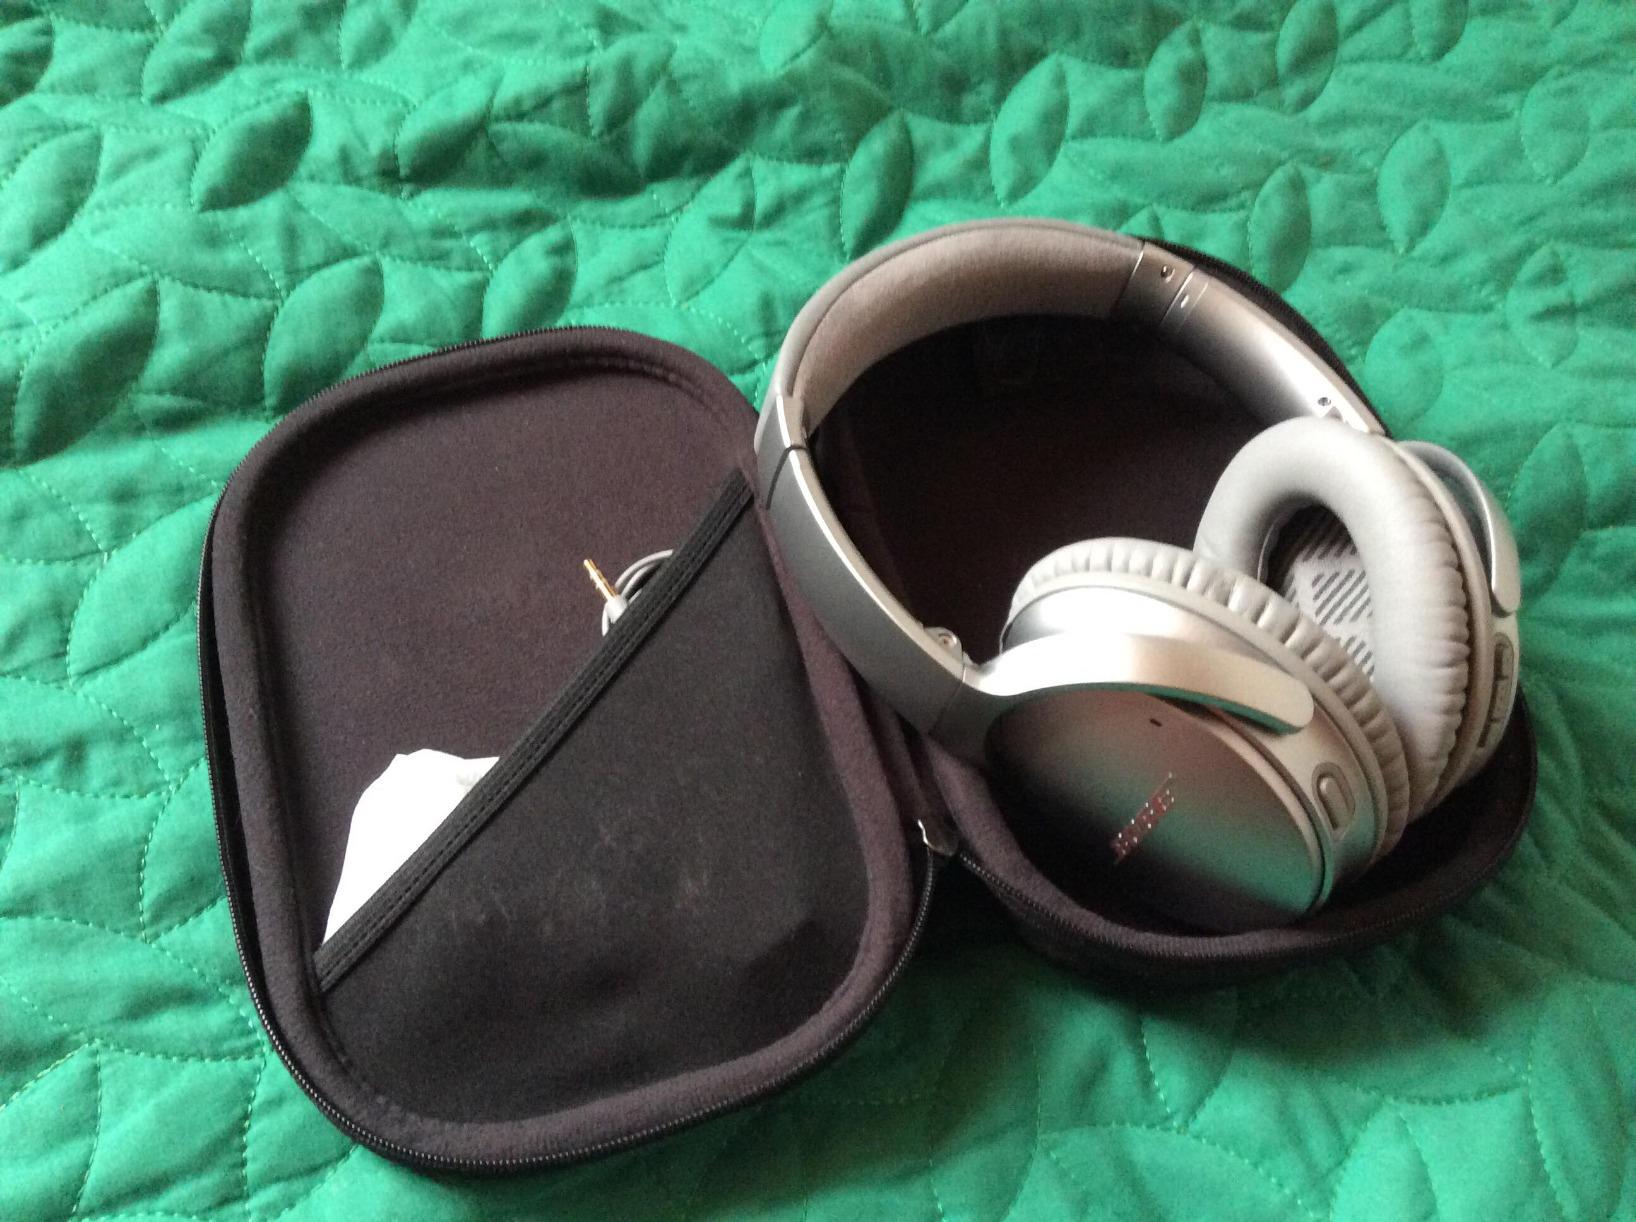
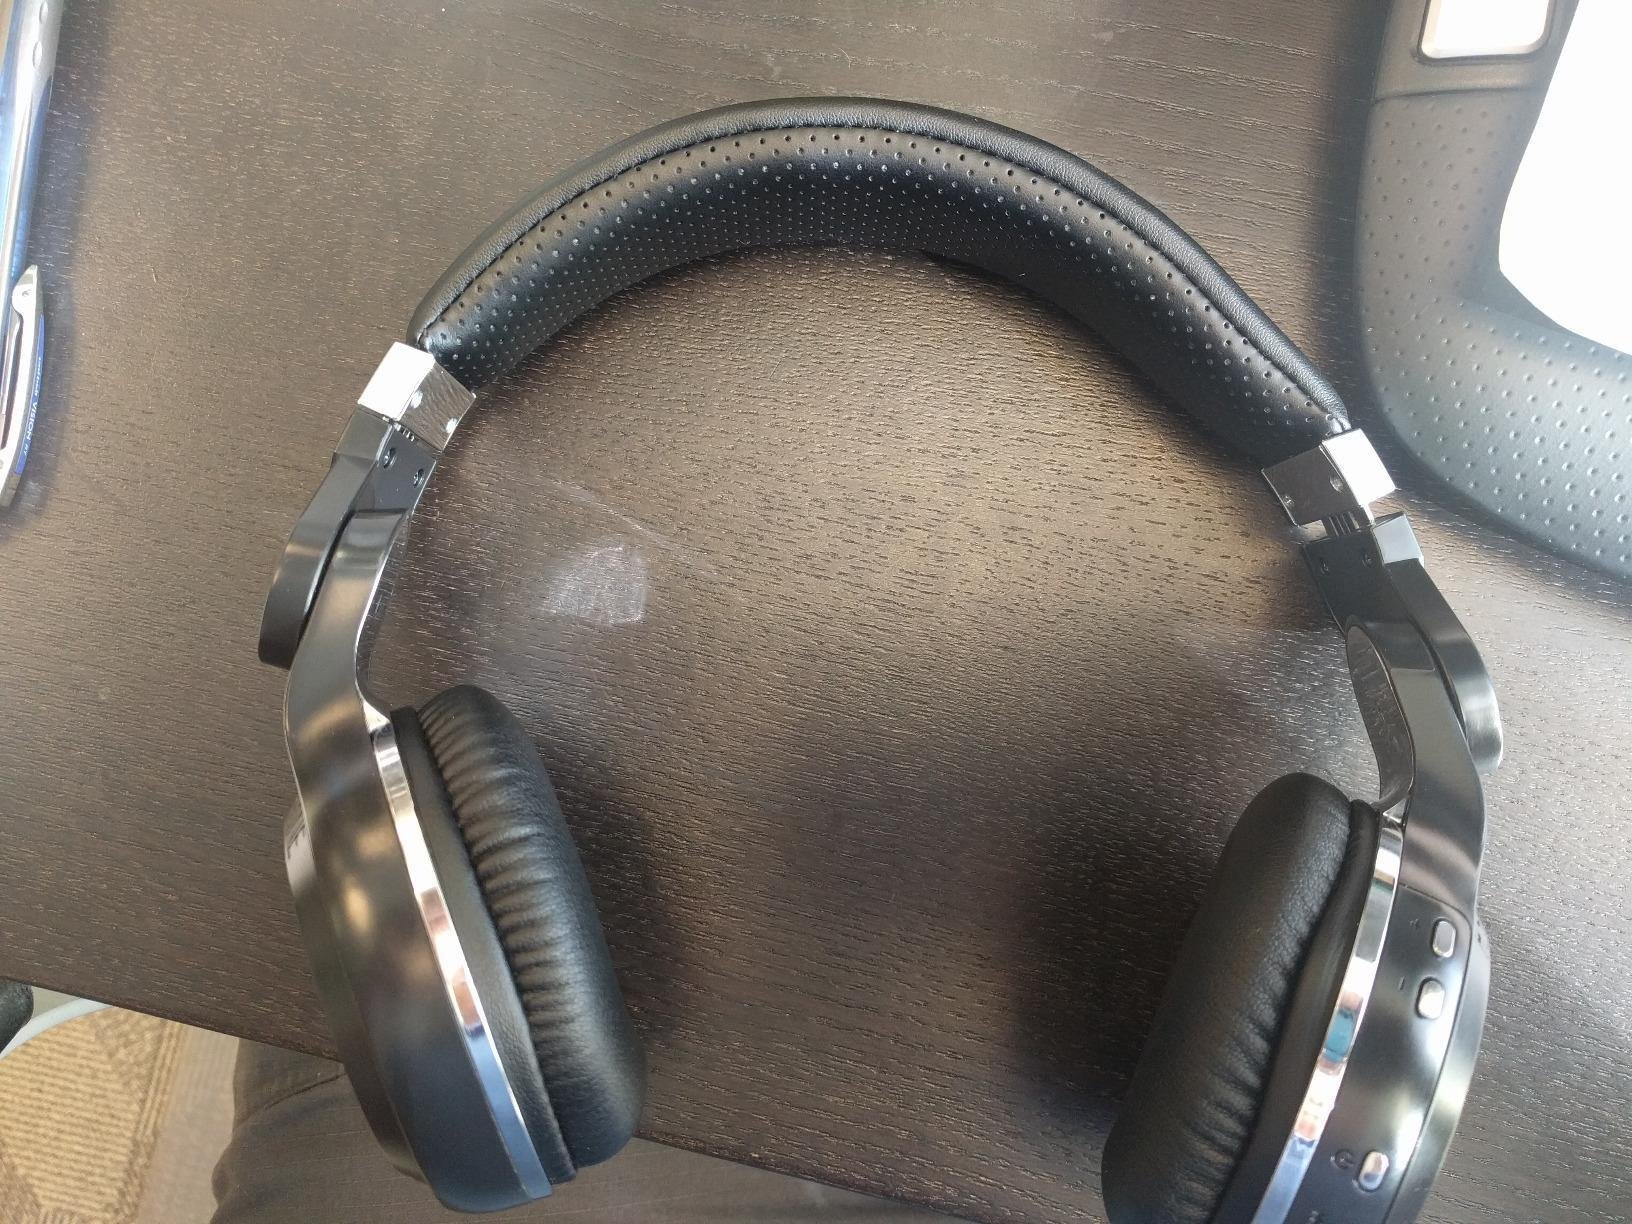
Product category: headphones
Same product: no